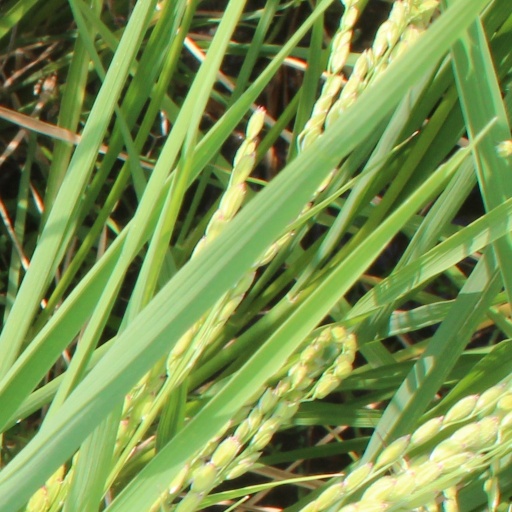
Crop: rice